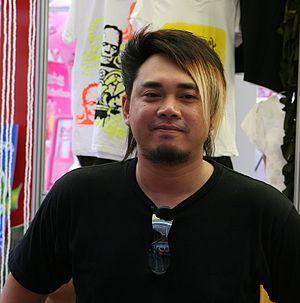
Big Ass est un groupe de rock thaïlandais. Formé en 1997, il s'agit d'un des groupes connaissant le plus de succès en Thaïlande. Après avoir attiré une audience réduite lors de ses trois premiers albums, le groupe quitta le label de ses débuts, Music Bugs, pour rejoindre GMM Grammy. En 2004, leur quatrième album, intitulé Seven, s'est extrêmement bien vendu et les a propulsé parmi les leaders du rock thaïlandais.